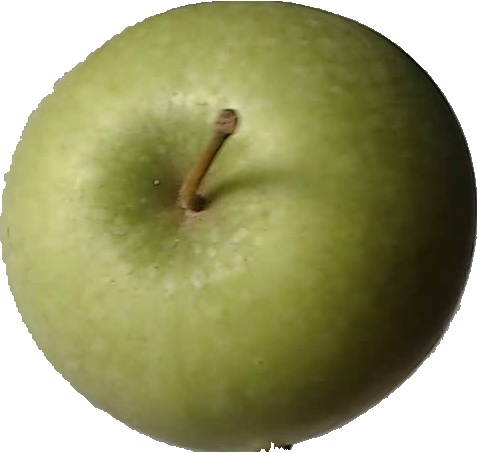
Label: apple_granny_smith_1